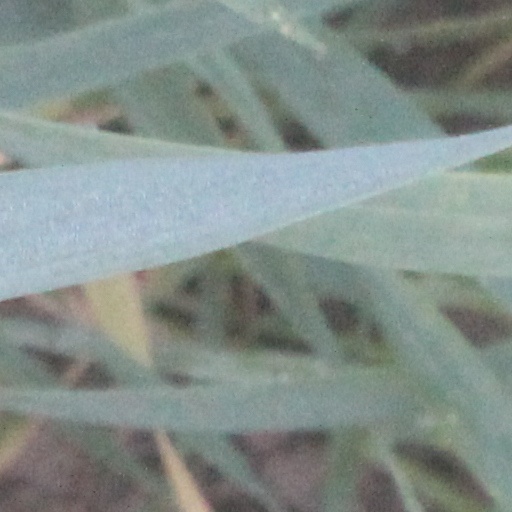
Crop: wheat